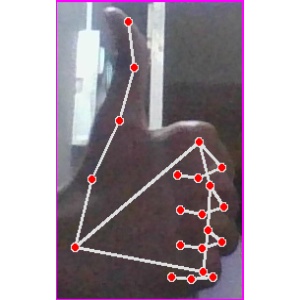
अक्षर: थ